USS West Gate

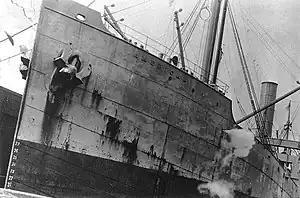
"West Gate" quickly sank after she was struck on her starboard side by the bow of "(pictured above)".

After taking on of Army materiel, she departed for Bordeaux on 4 October in a convoy escorted by cruiser . On the night of 6/7 October—noted in the "Dictionary of American Naval Fighting Ships" as "particularly dark and rainy"—the ships were having trouble maintaining their stations in the convoy. "West Gate" was sailing in the first column to the starboard of the guide ship, .